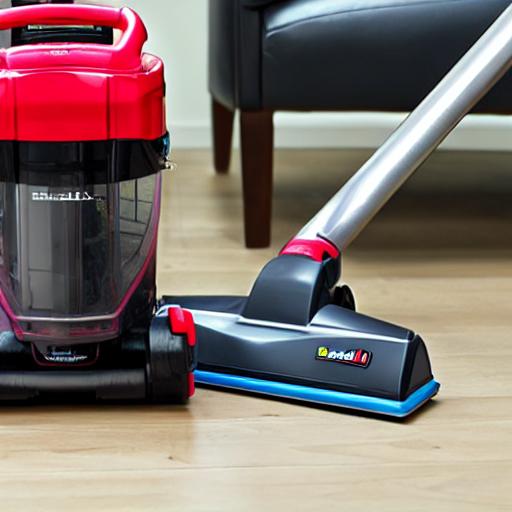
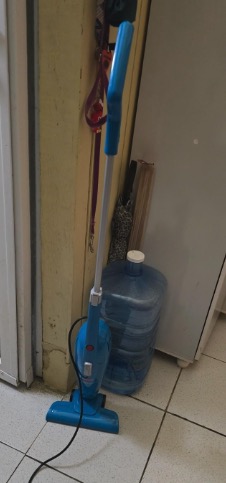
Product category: items_vacuum
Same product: no